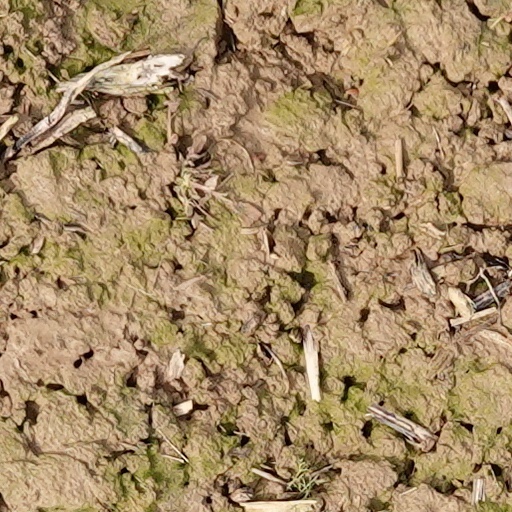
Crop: wheat